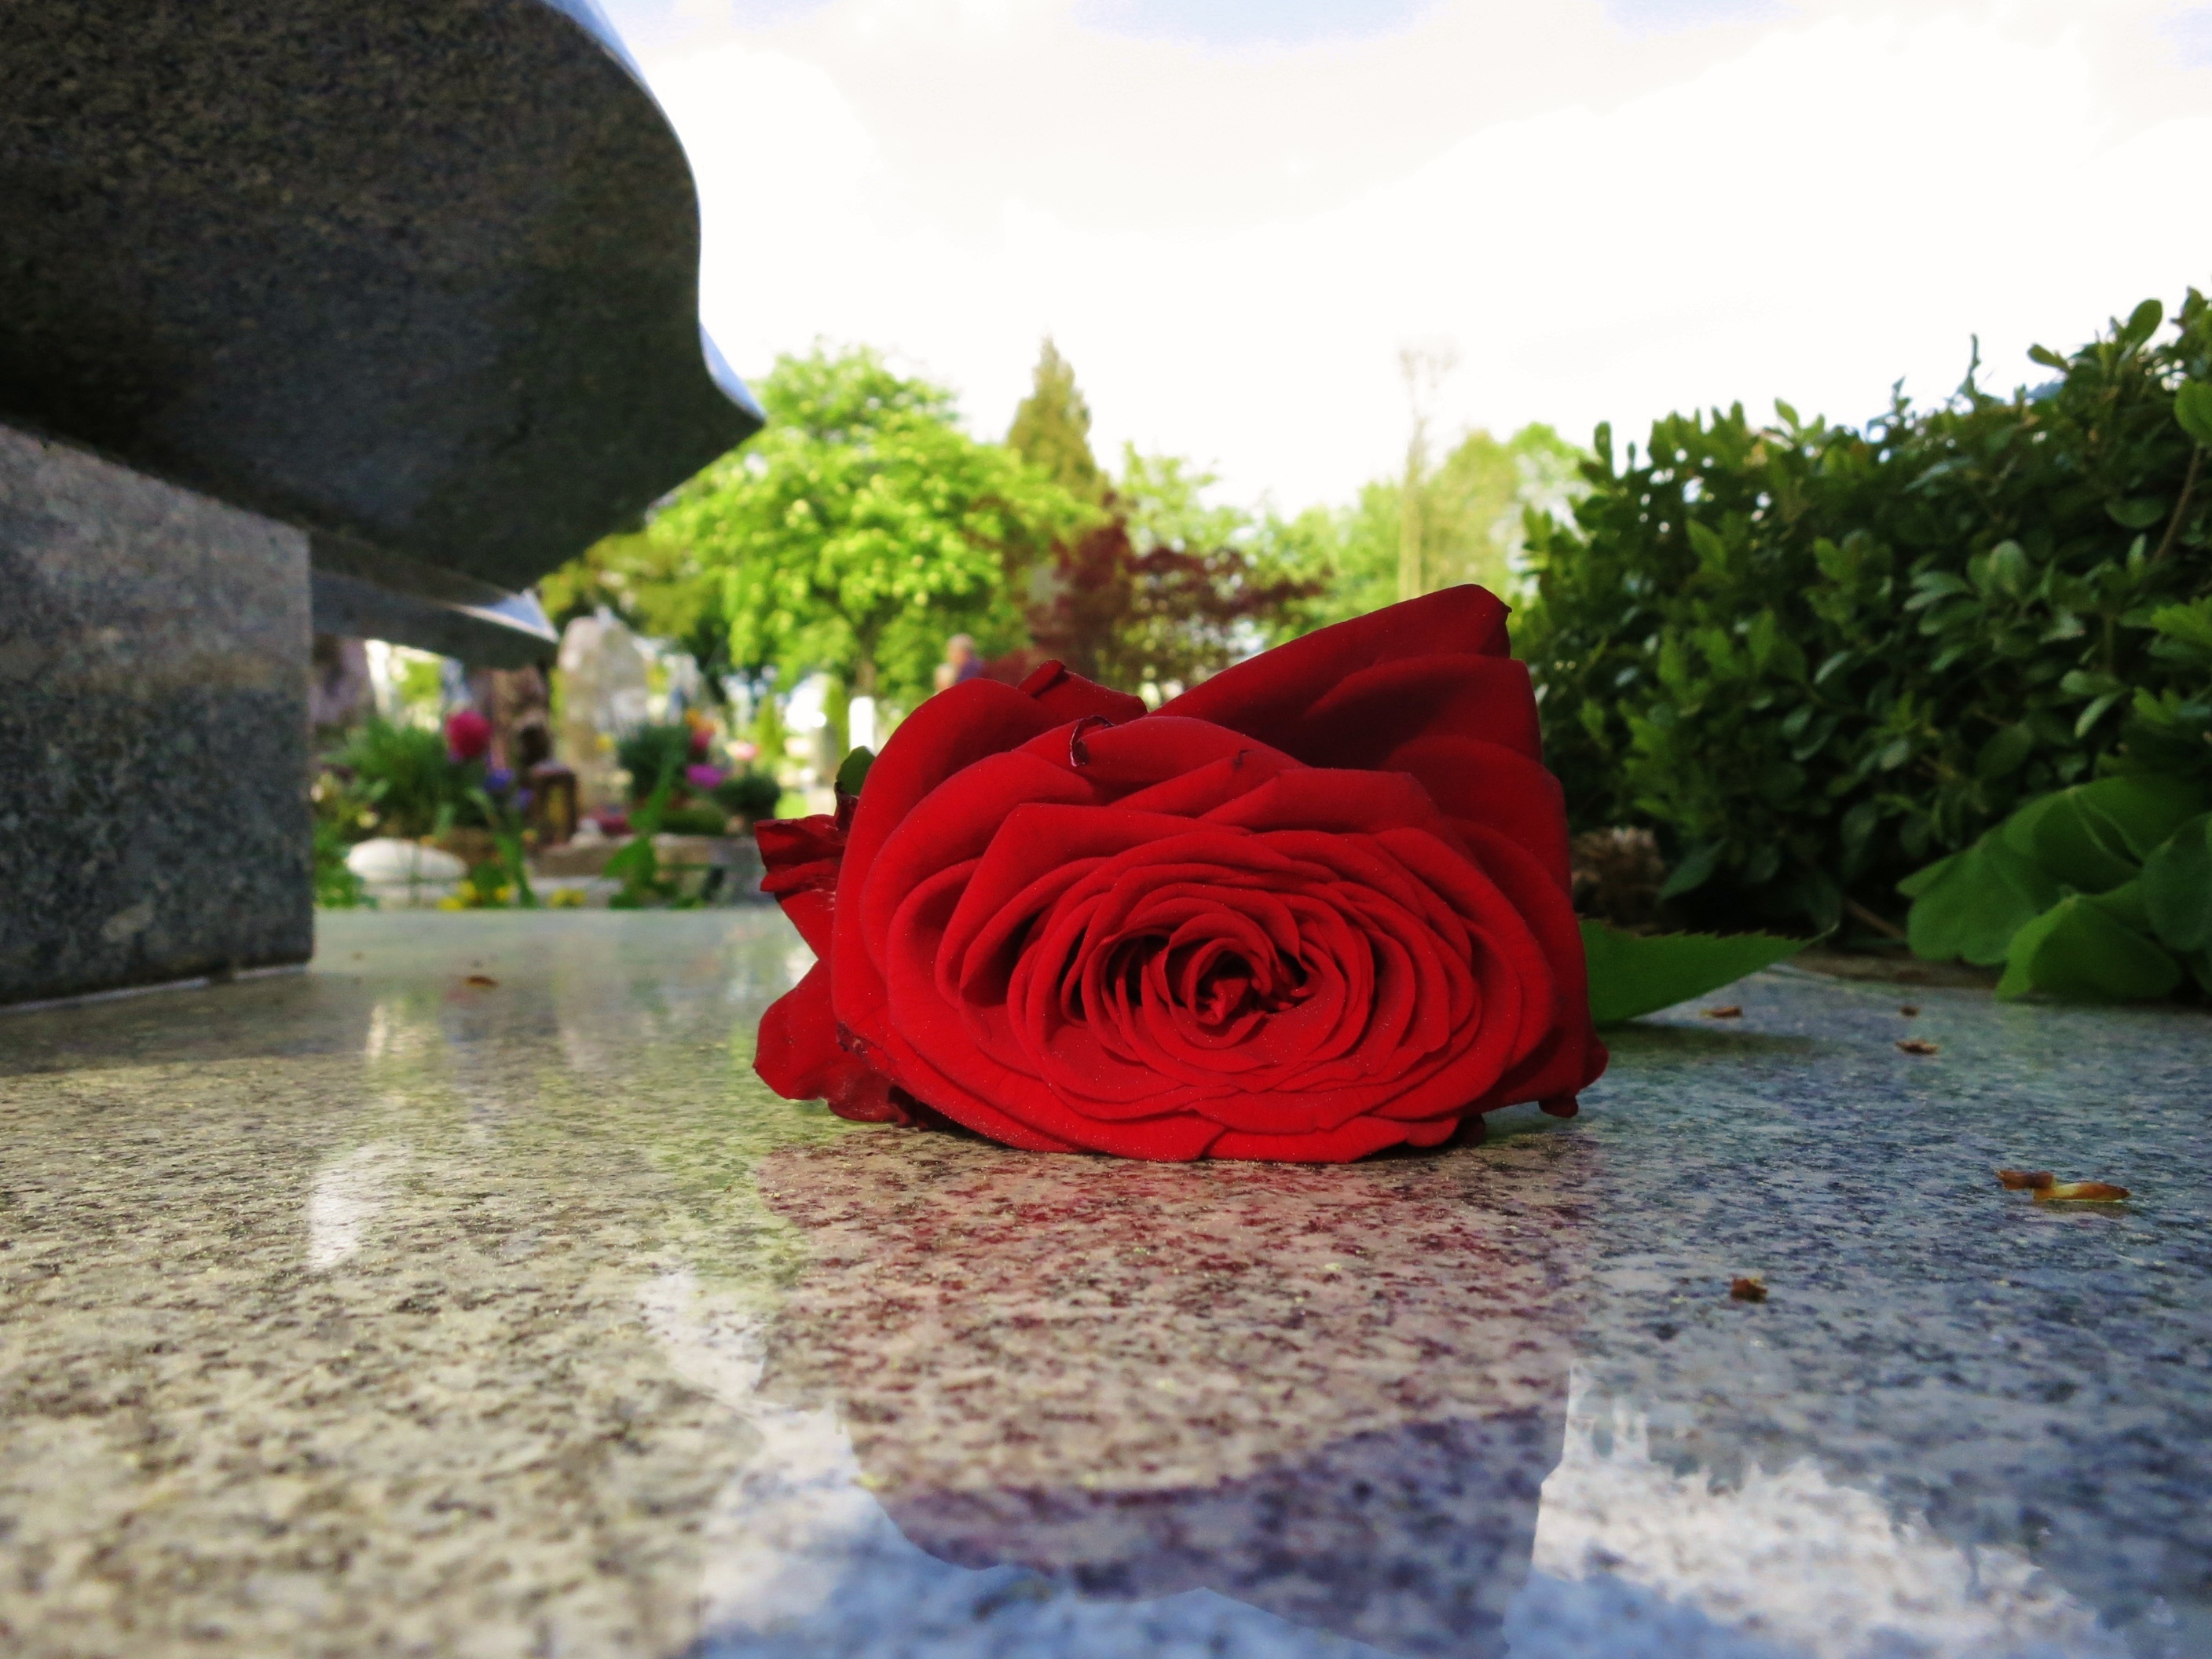
plant, flower, rose, red, cemetery, tombstone, death, flora, red rose, beauty, die, floristry, farewell, rose bloom, flowering plant, garden roses, rose family, land plant